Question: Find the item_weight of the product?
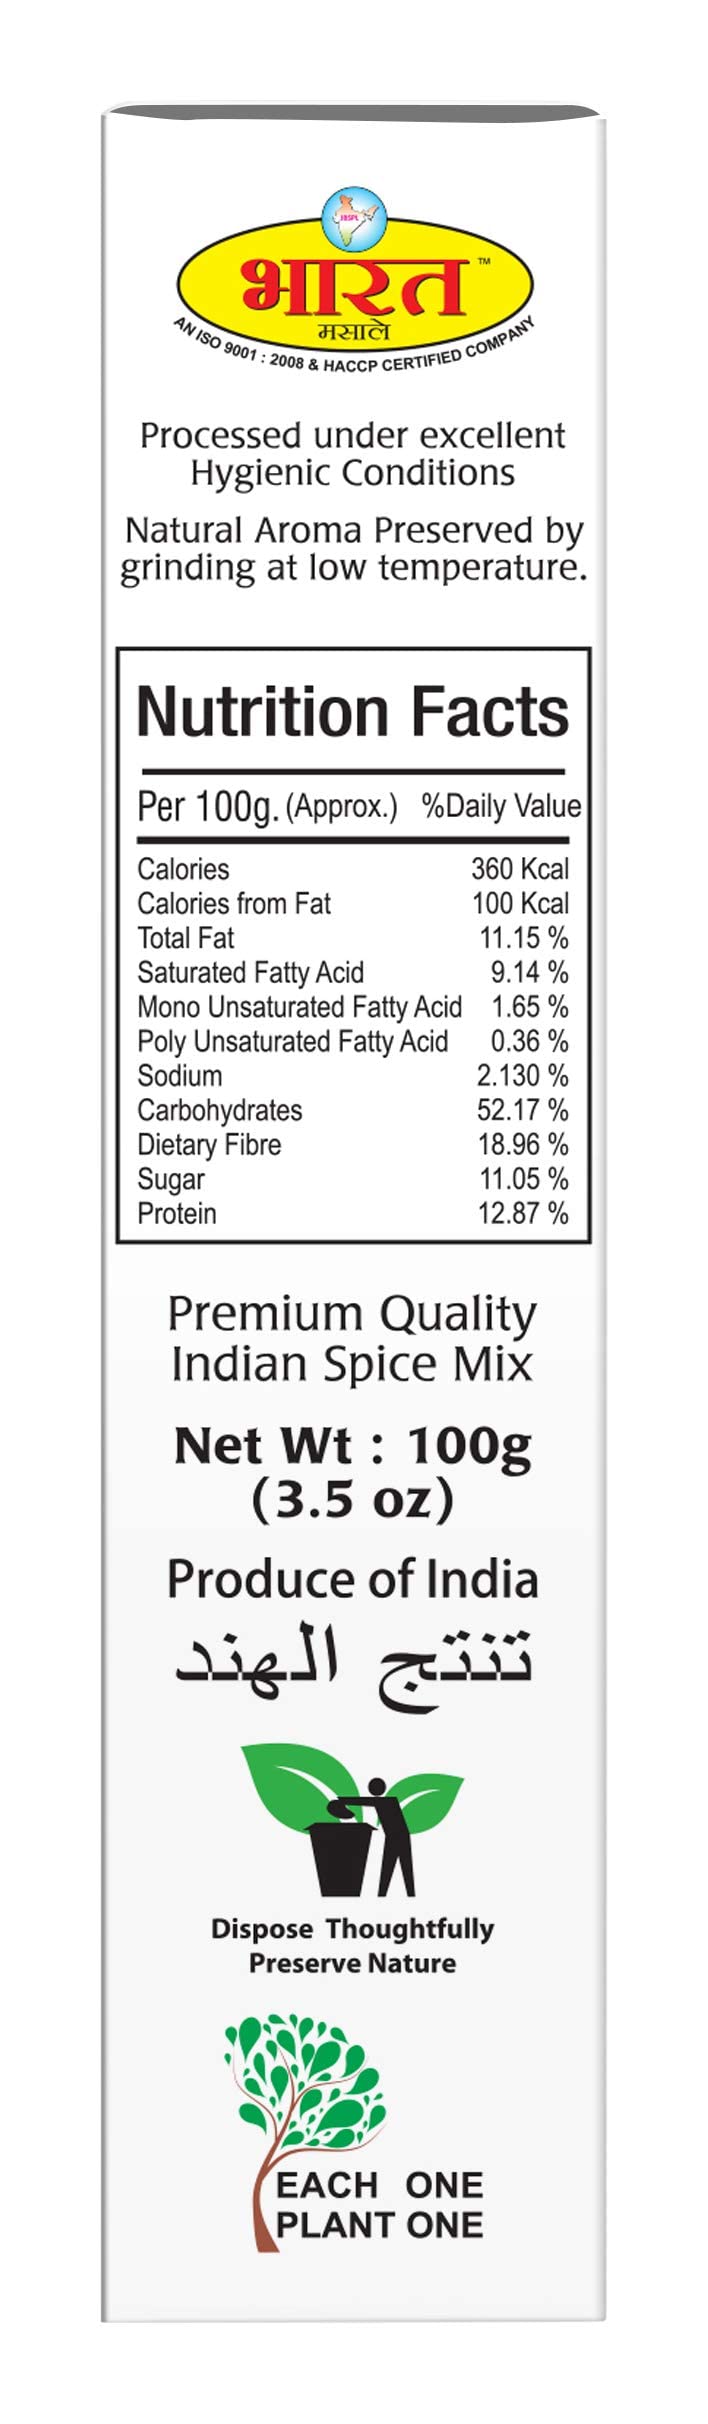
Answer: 3.5 ounce